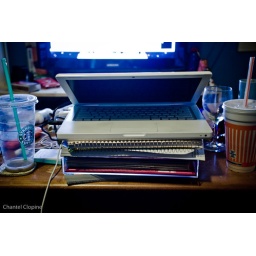
my laptop screen isn't working, so I'm using the TV. writing papers in this position is killing my back.